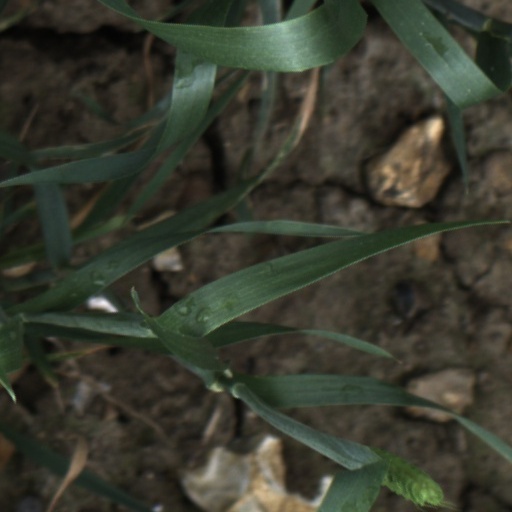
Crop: wheat